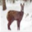
Label: deer